Huguenot rebellions

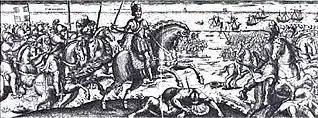
Marshall Henri de Schomberg and Toiras vanquishing the English army of Buckingham at the end of the siege of Saint-Martin-de-Ré (1627)

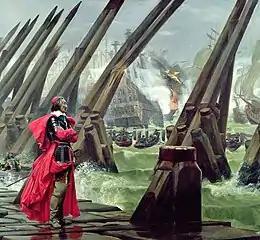
Cardinal Richelieu at the Siege of La Rochelle, Henri Motte, 1881

The third and last Huguenot rebellion started with an English military intervention aimed at encouraging an upheaval against the French king. The rebels had received the backing of the English king Charles I, who sent his favourite George Villiers, 1st Duke of Buckingham with a fleet of 80 ships. In June 1627 Buckingham organised a landing on the nearby island of Île de Ré with 6,000 men in order to help the Huguenots, thus starting an Anglo-French War (1627–1629), with the objective of controlling the approaches to La Rochelle, and of encouraging the rebellion in the city. Buckingham ultimately ran out of money and support, and his army was weakened by diseases. The English intervention ended with the unsuccessful siege of Saint-Martin-de-Ré (1627). After a last attack on Saint-Martin they were repulsed with heavy casualties, and left in their ships.